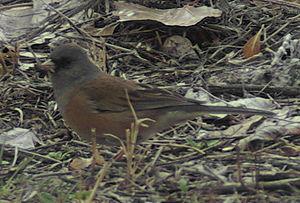
Le Junco ardoisé est une espèce de passereaux de la famille des Passerellidae, originaire du continent nord-américain. Cette espèce présente de nombreuses sous-espèces chez qui la variabilité de coloration du plumage est remarquable.